Ommoord

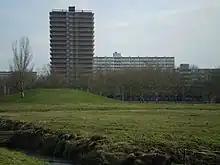
View towards high rise buildings in Ommoord, standing on Ommoordseveld, a protected field next to the farm for children

Ommoord is a neighbourhood in the borough Prins Alexander, part of the municipality of Rotterdam, South Holland, the Netherlands. Ommoord is surrounded by the neighbourhoods Zevenkamp, Het Lage Land and Terbregge. It has around 25,000 inhabitants across 12,500 households. Ommoord shares postal codes 3068 (south of metro line) and 3069 (north of metro line) with Zevenkamp.